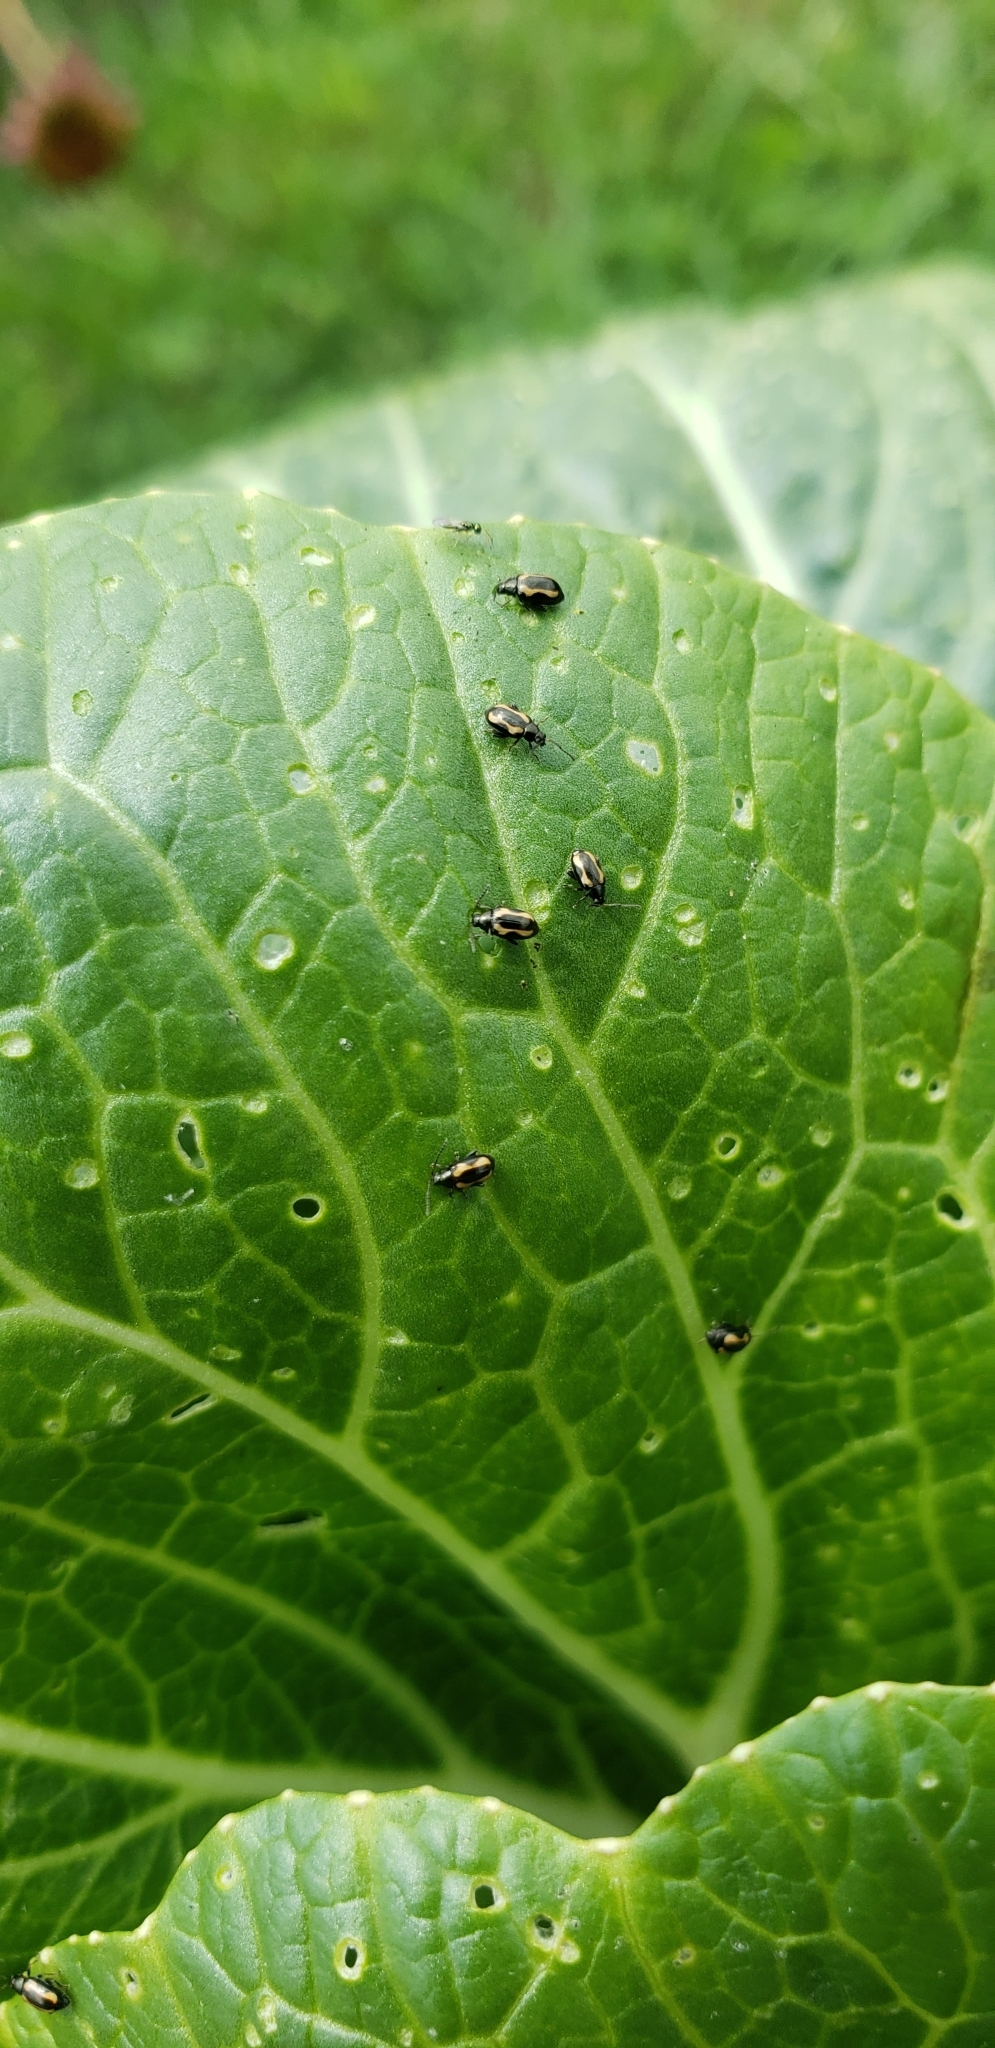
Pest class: striped_flea_beetle